Castel Nuovo

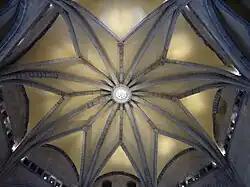
Vault in the Hall of the Barons

The imposing single-sided white marble triumphal arch, built in 1470, commemorates Alfonso of Aragon's entry to Naples in 1443. It stands between two western Towers of the Angevin castle. The overall design had been attributed to Pietro di Martina, a Milanese architect, or, according to Vasari, to Giuliano da Maiano. Modern authors attribute the design to Francesco Laurana.